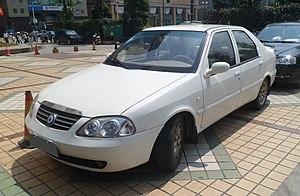
Shanghai Maple Guorun Automobile ou Shanghai Maple Guorun Automobile ou encore Shanghai Huapu est une filiale du groupe automobile chinois Geely qui produisait trois modèles : les Marindo, Hisson et Hysoul entre 2003 et 2010.